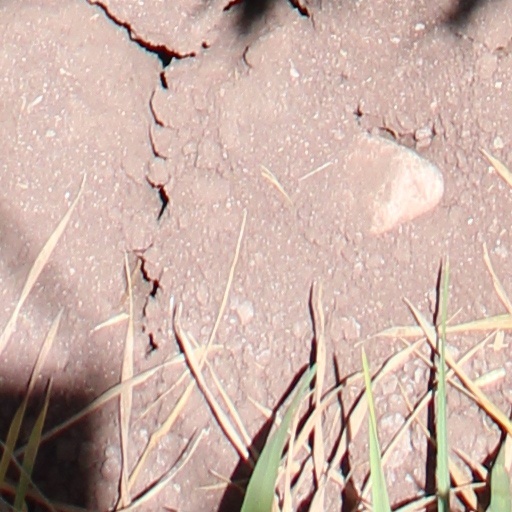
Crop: wheat